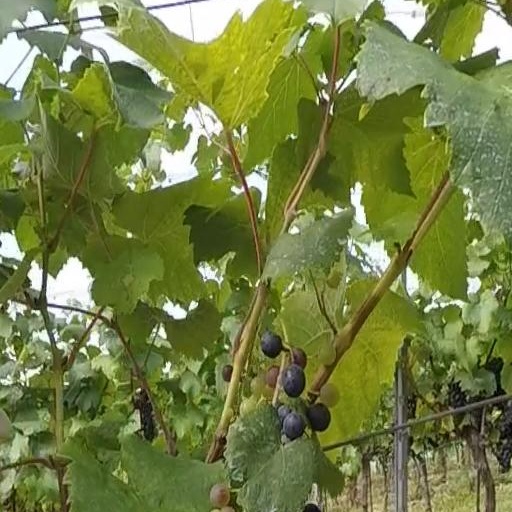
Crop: grape